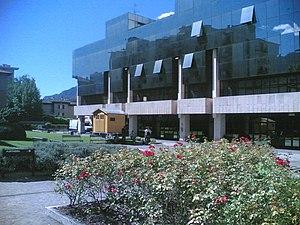
La province autonome de Trente, communément appelé Trentin, est une province italienne situé dans le Nord-Est du pays, ayant pour chef-lieu la ville de Trente, qui lui a donné son nom. Le Trentin s'articule sur un axe principal constitué par l'ample sillon longitudinal du fleuve Adige, avec à l'ouest les Alpes rhétiques méridionales et à l'est les Dolomites.